Bullfighting

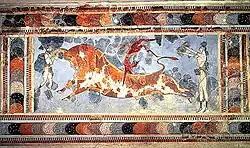
Bull-leaping: Fresco from Knossos, Crete

Bullfighting traces its roots to prehistoric bull worship and sacrifice in Mesopotamia and the Mediterranean region. The first recorded bullfight may be the "Epic of Gilgamesh", which describes a scene in which Gilgamesh and Enkidu fought and killed the Bull of Heaven ("The Bull seemed indestructible, for hours they fought, till Gilgamesh dancing in front of the Bull, lured it with his tunic and bright weapons, and Enkidu thrust his sword, deep into the Bull's neck, and killed it"). Bull-leaping was portrayed in Crete and myths related to bulls throughout Greece.